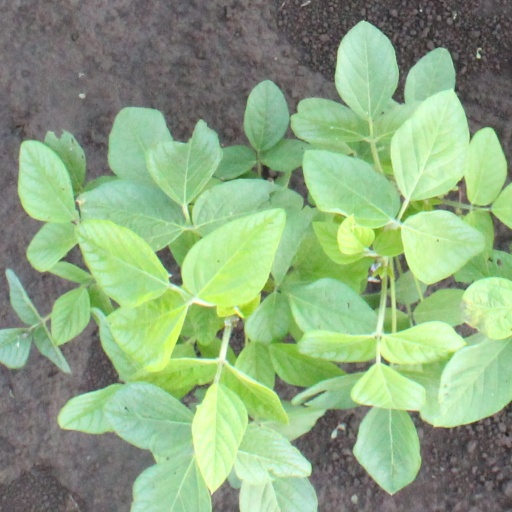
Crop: soybean